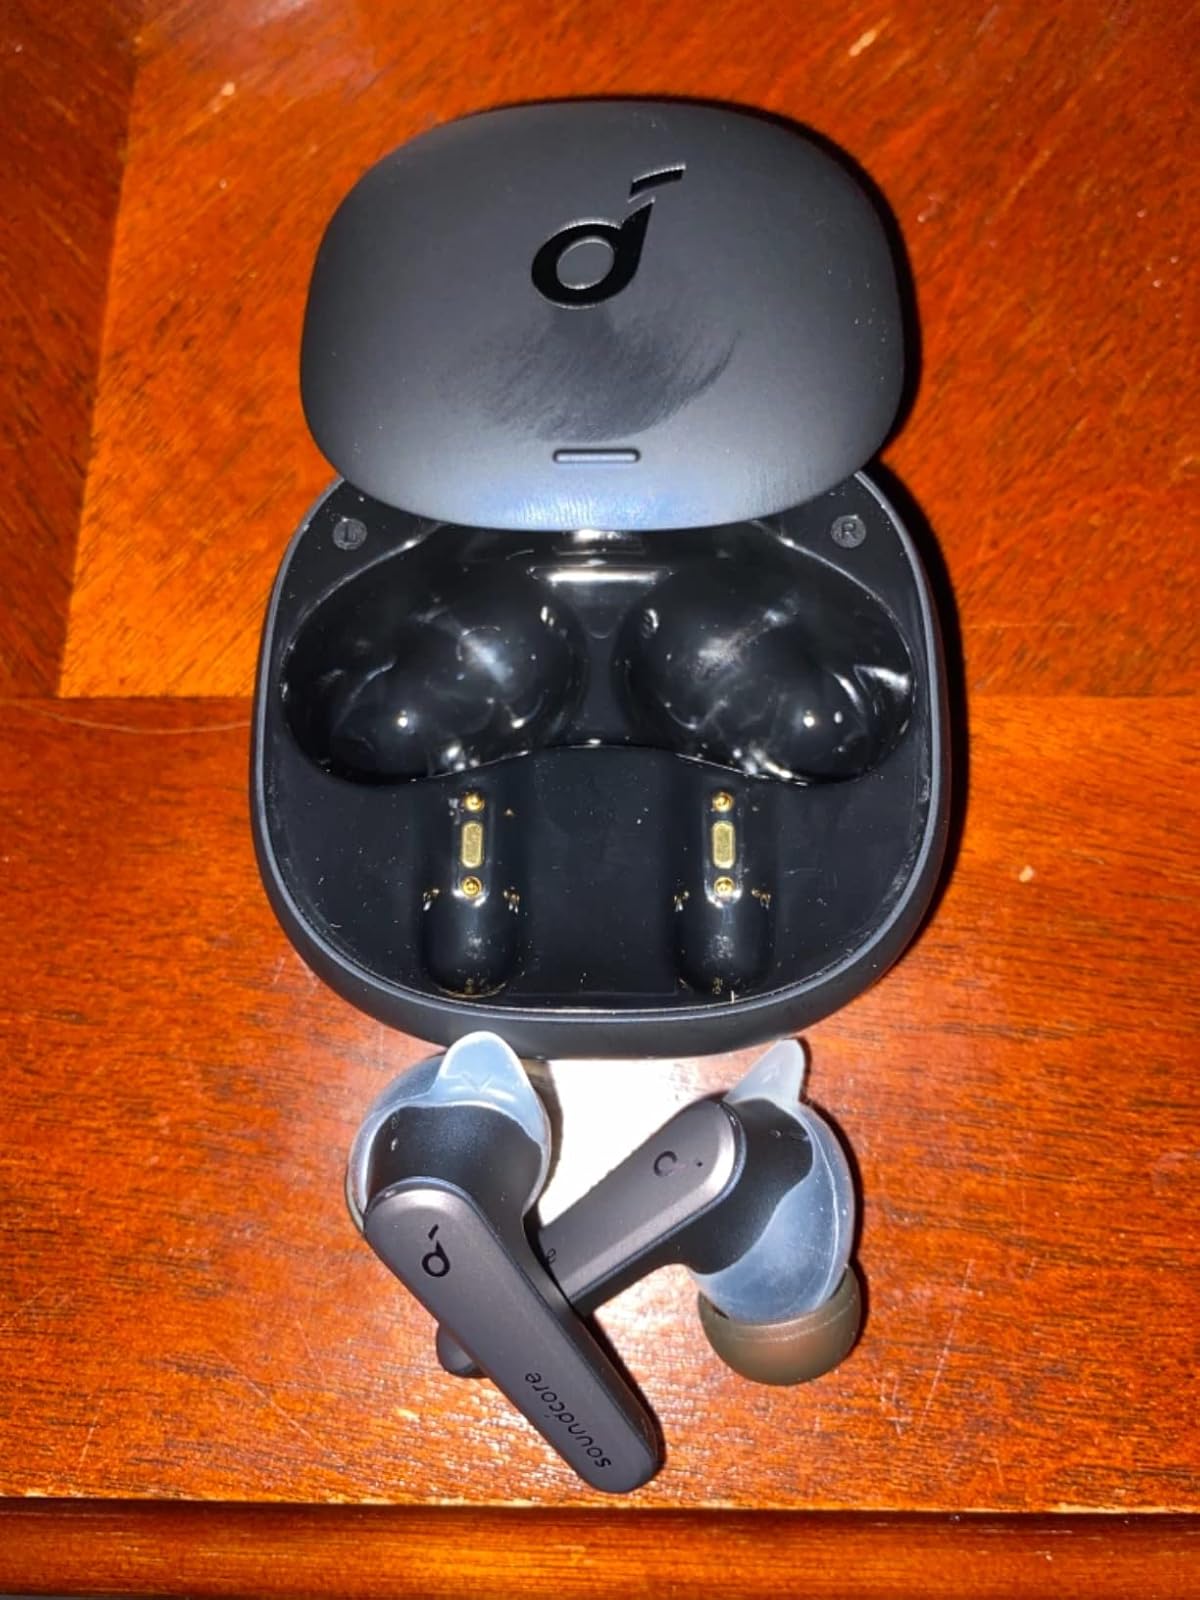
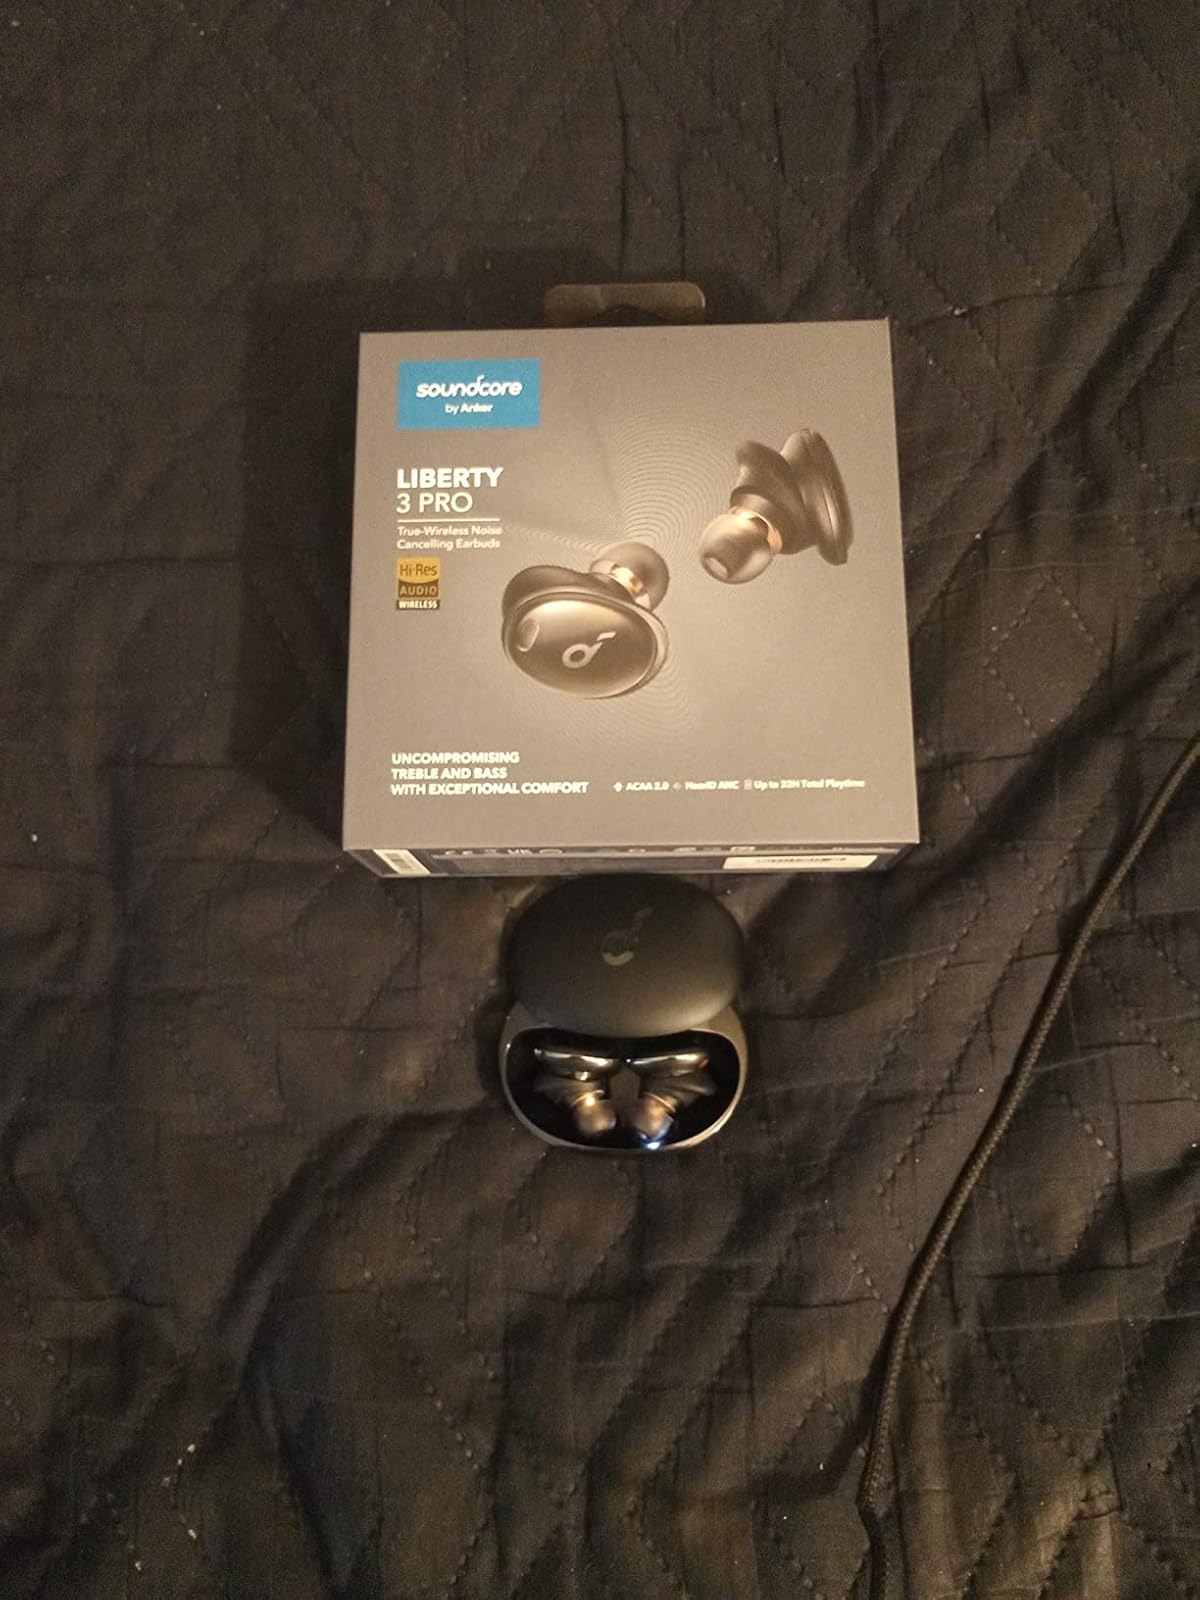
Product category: earbuds
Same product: no